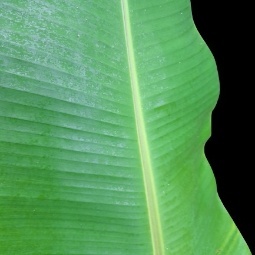
Label: Healthy